Dry Tortugas Light

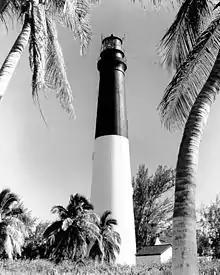
Undated image of the lighthouse with black and white exterior paint

In 1856, Capt. Daniel Phineas Woodbury supervised construction of the lighthouse, based on an 1855 design by Capt. Horatio Wright, and it became operational in 1858.